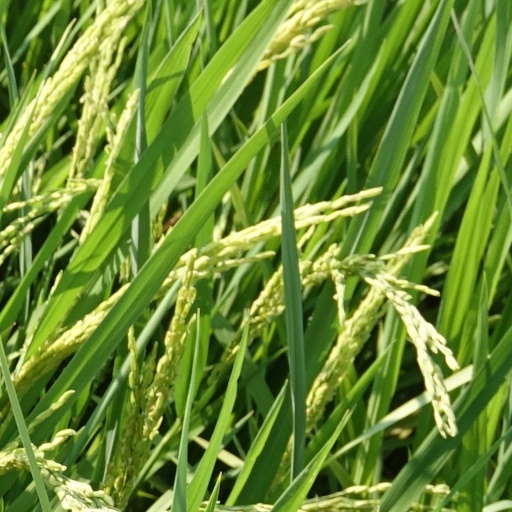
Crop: rice